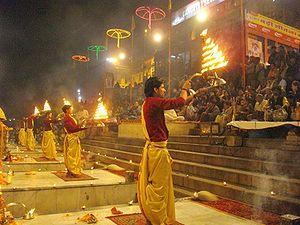
L’Ārtī ou āratī est un rituel hindou dans lequel la lumière de mèches imbibées de ghī ou de camphre est offerte à une ou plusieurs déités. L'Ārtī est généralement exécuté deux à cinq fois par jour, le matin et le soir.